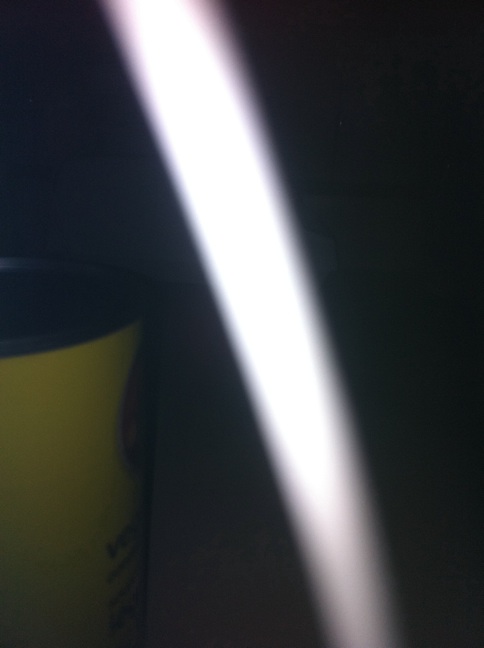Question: What type of soup is this?
Answer: unanswerable